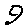
Label: 9